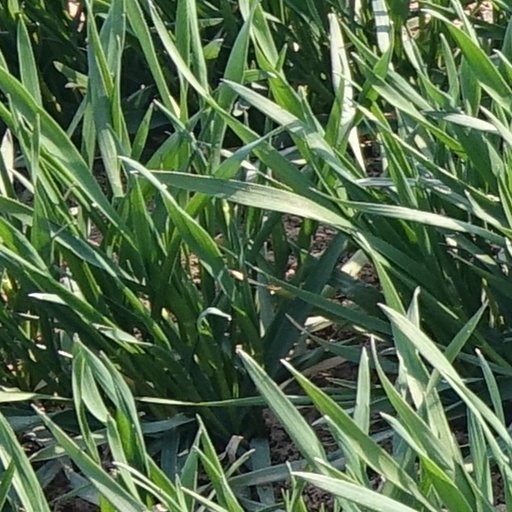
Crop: wheat